Bobby Watkins (running back)

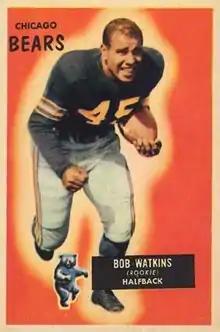
Watkins on a 1955 Bowman football card

Robert Archbald Watkins Jr. (March 30, 1932 – September 25, 2022) was a former American football halfback who played college football at Ohio State University and professionally in the National Football League (NFL).